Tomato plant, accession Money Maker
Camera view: tilt-top (135 deg); turntable rotation: 180 degrees
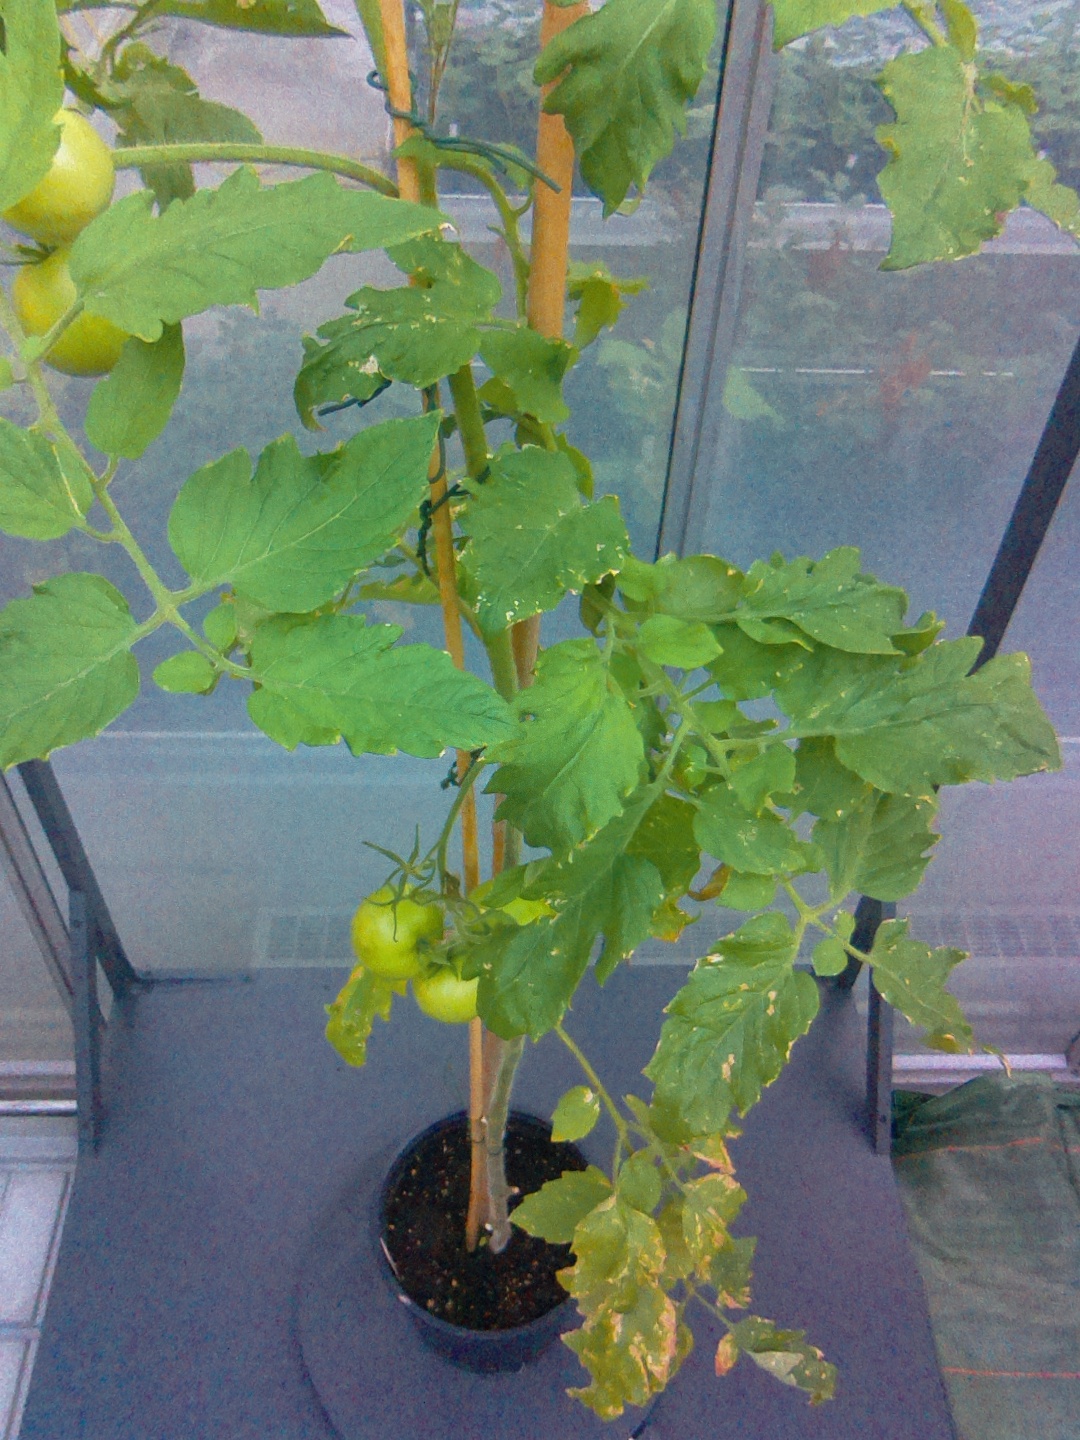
BBCH growth stage 79: 90% -100% of final fruit size